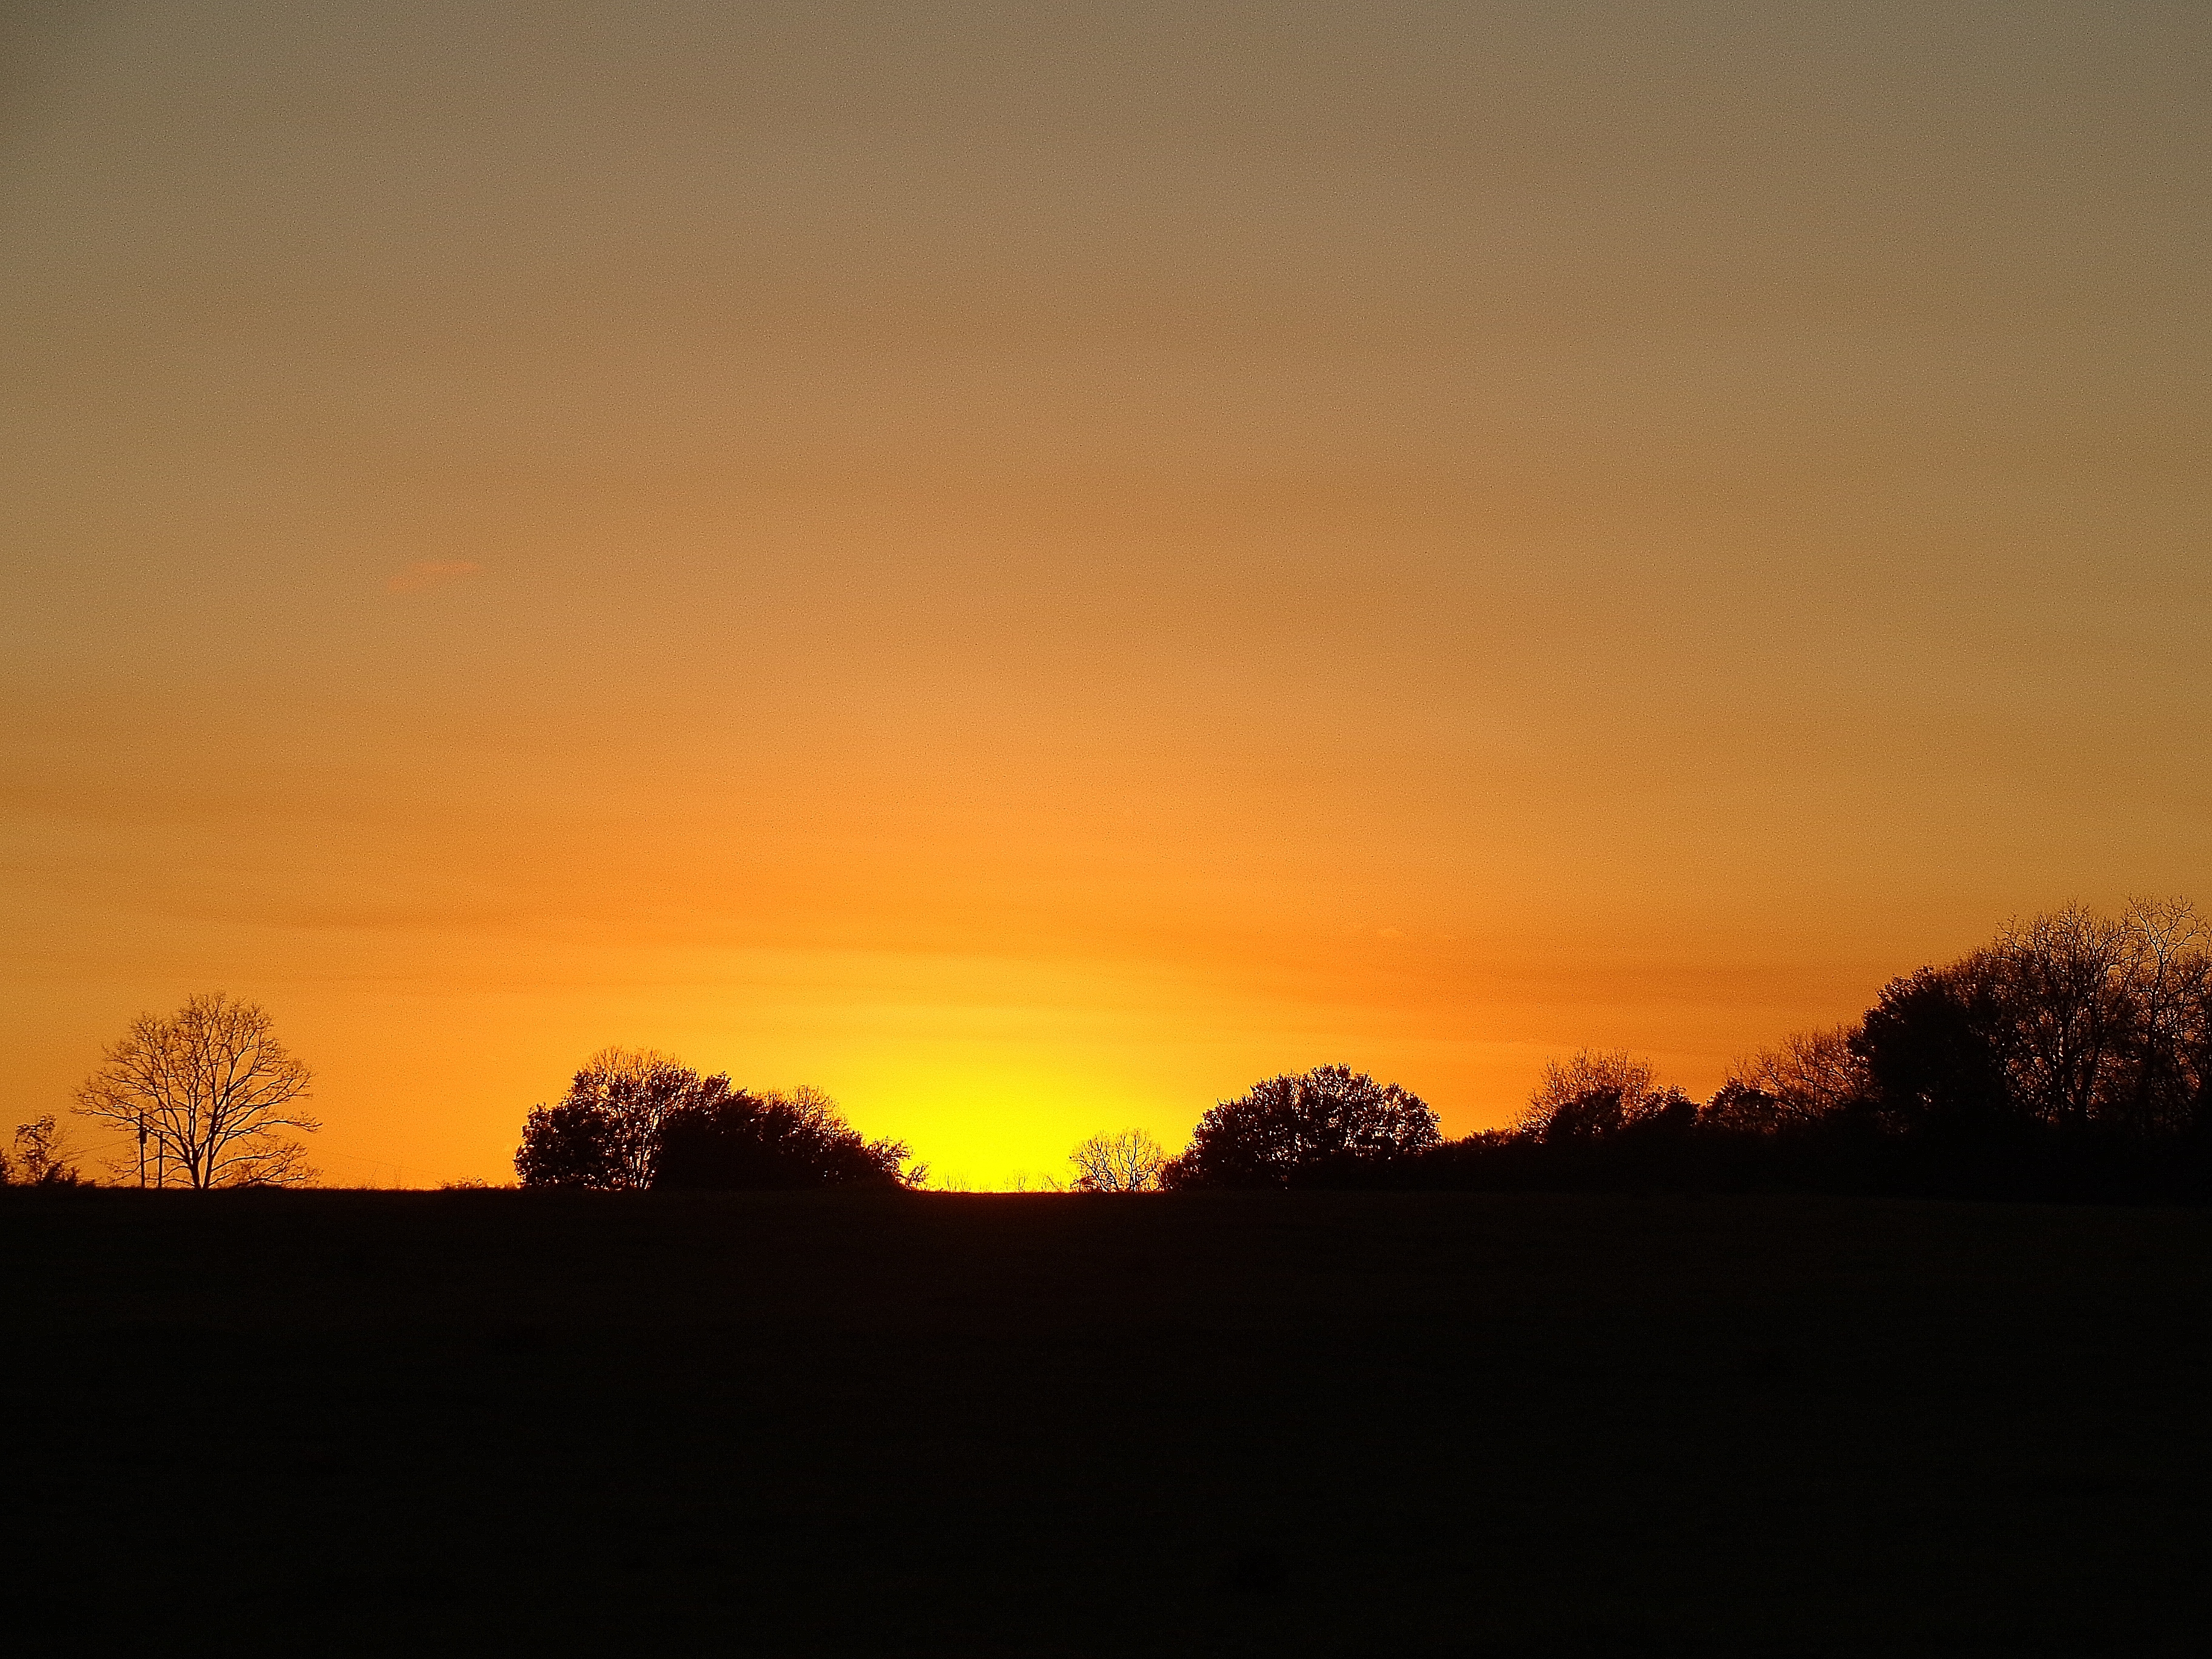
nature, horizon, cloud, sky, sun, sunrise, sunset, field, prairie, sunlight, morning, hill, dawn, atmosphere, dusk, evening, afterglow, atmospheric phenomenon, red sky at morning